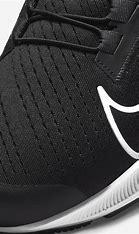
Brand: Nike
Model: Air Zoom Pegasus 38 Flyease